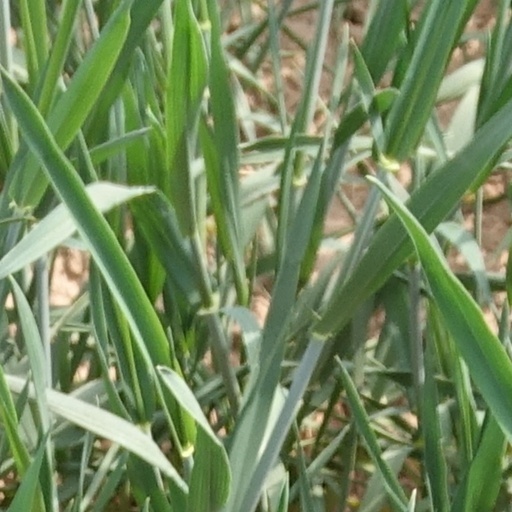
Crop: wheat